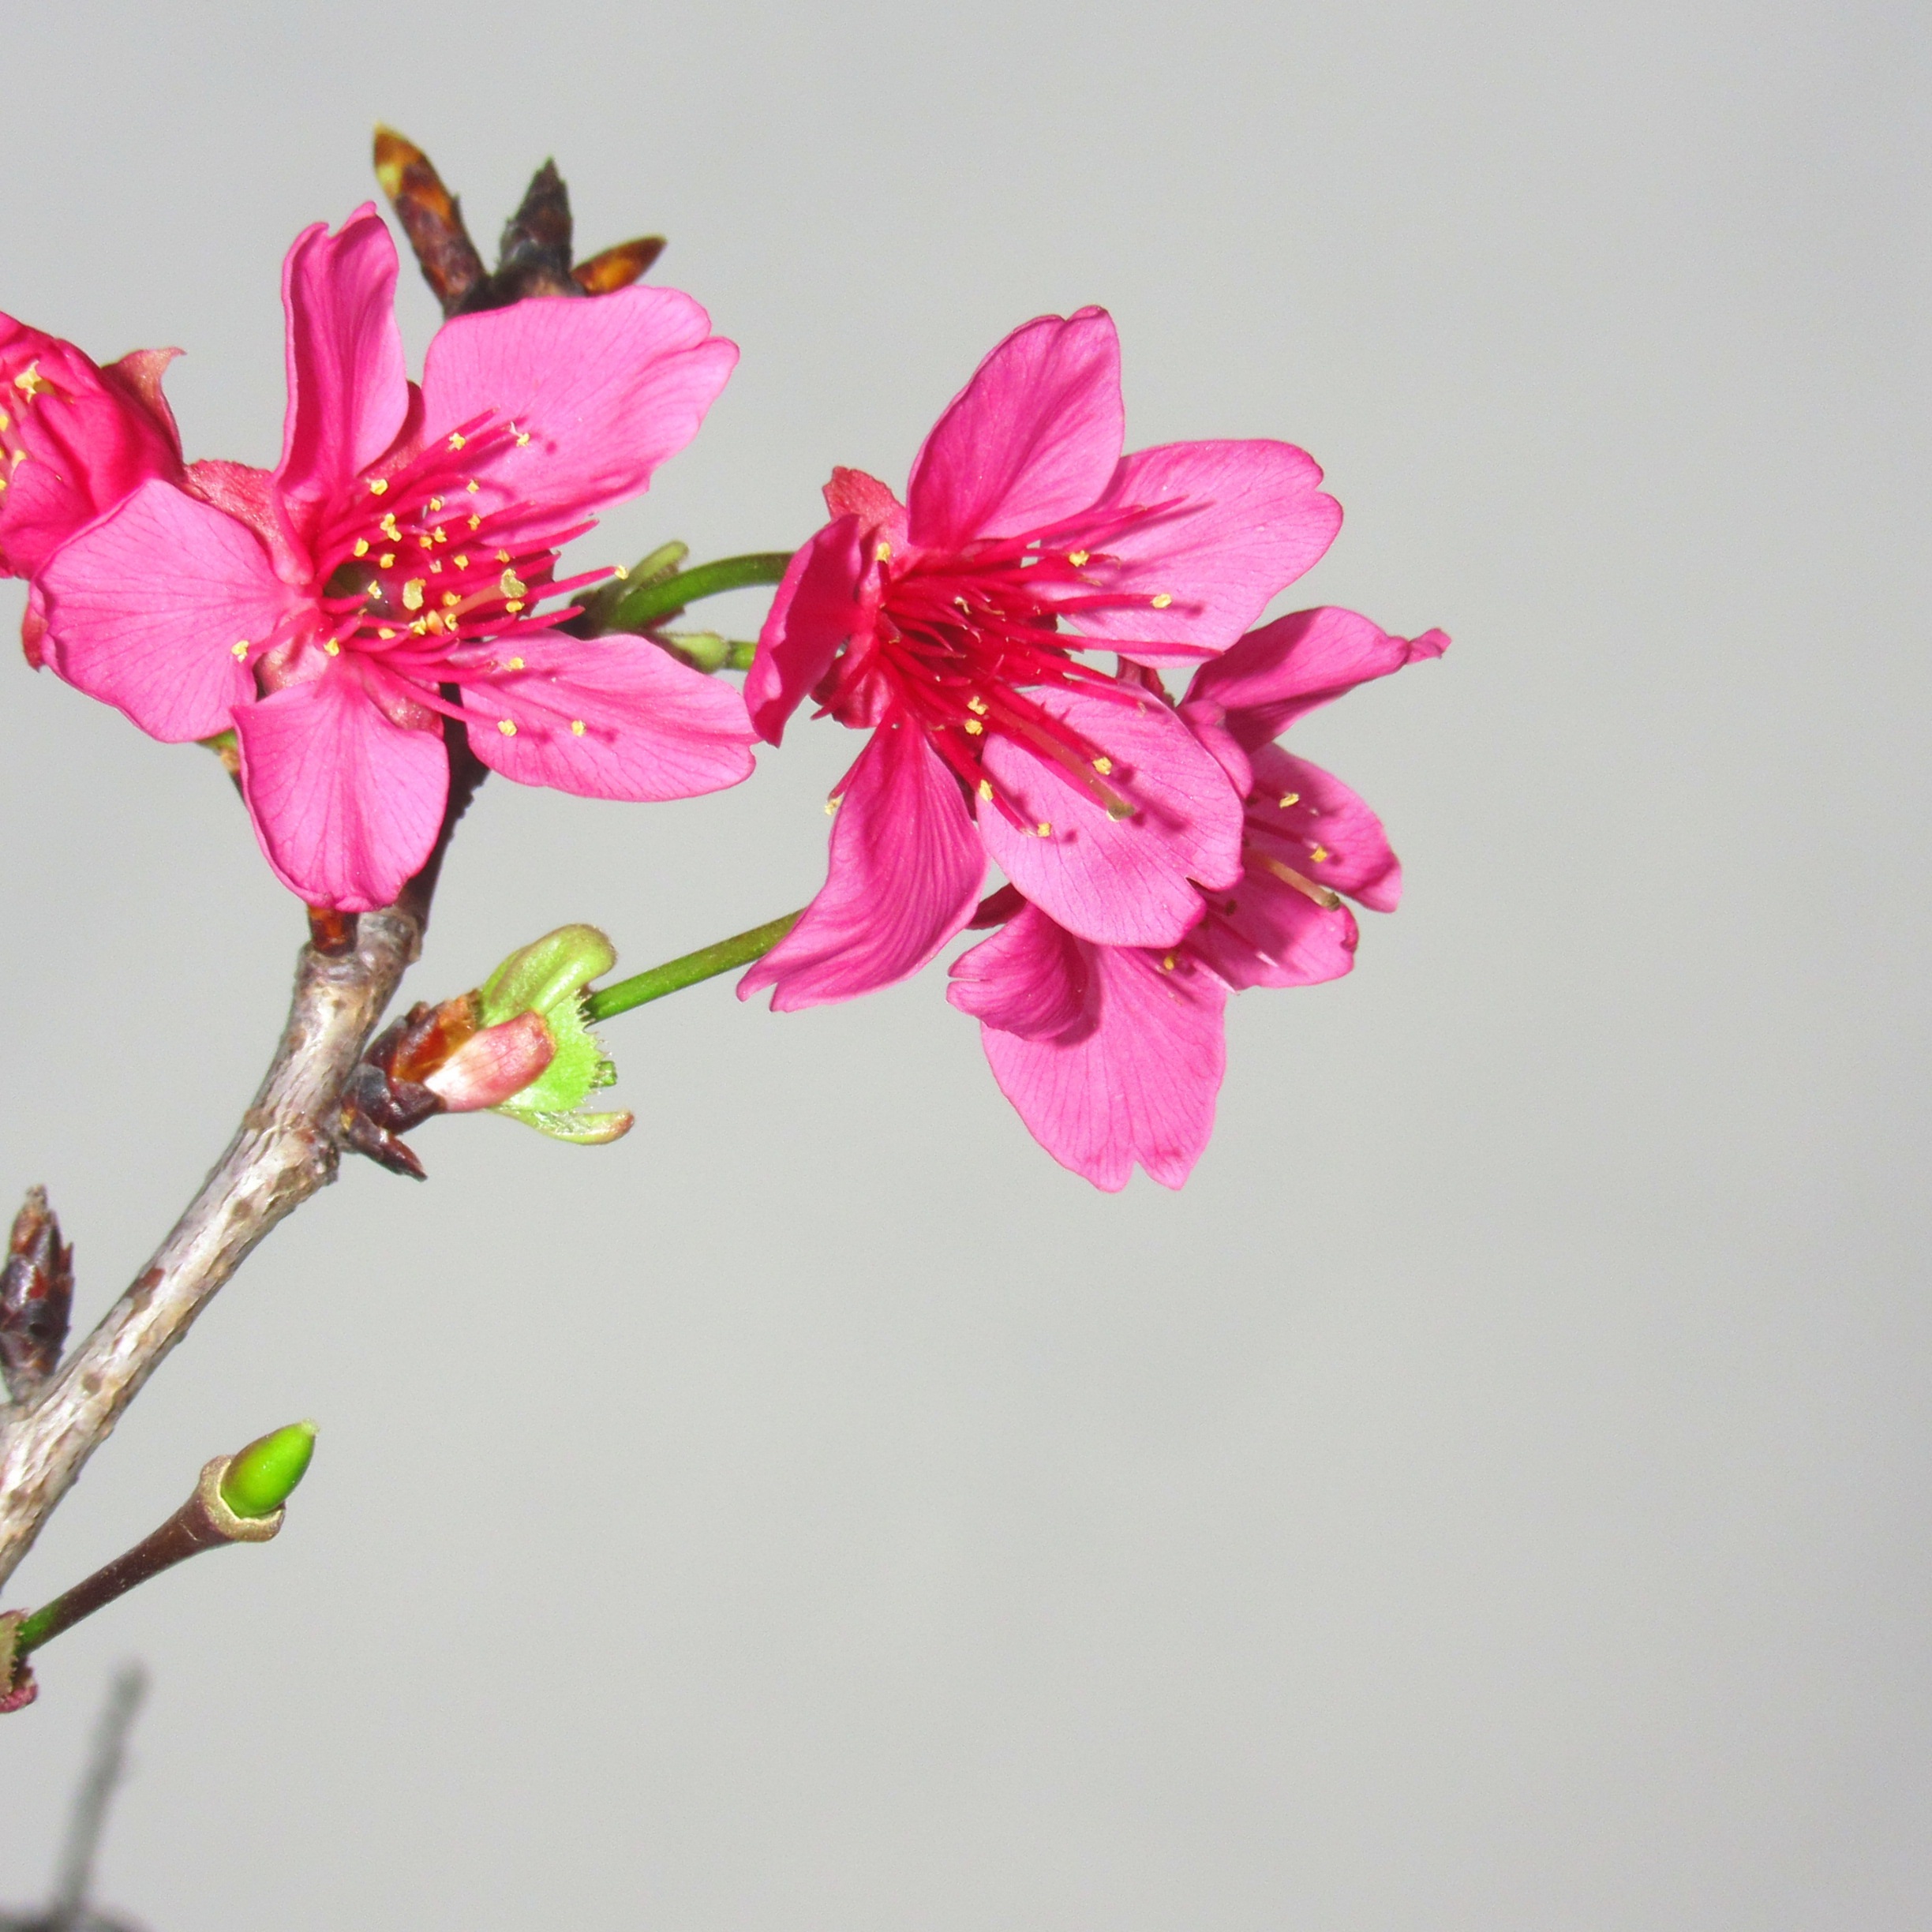
branch, blossom, plant, flower, petal, food, spring, produce, fresh, pink, flora, cherry blossom, red poppy, flowering plant, land plant